Nong Nooch Tropical Garden

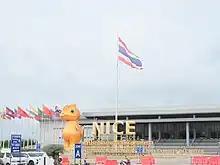
NICE as viewed from the carpark shared by both NICE and the garden, 2023

Currently a single admission ticket for an adult Thai national costs THB 300, while for an adult non-Thai the price is THB 600.